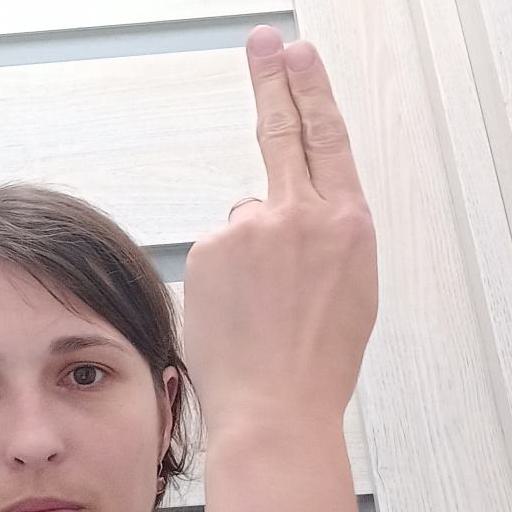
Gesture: two_up_inverted